Dmitry Yakovlevich Popov

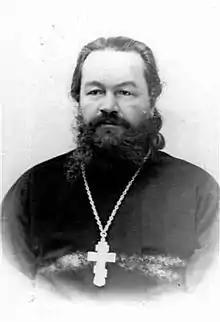
photo of 1902

Dmitry Yakovlevich Popov (pseudonyms — "D. Punimov" and "D. Ya. Podov", ; May 3, 1863, Vologda Governorate — October 9, 1921, Komi-Zyryan Autonomous Oblast) was a priest and revolutionary, who was expelled from the seminary because of his alcoholism. Later he became a head of a parochial school and a censor of translations from Komi language - he also wrote poems in this language. Popov was a deputy of the Fourth Imperial Duma from the Vologda Governorate between 1912 and 1917. During the February Revolution, he blessed revolutionary troops in front of Tauride Palace. After October 1917, he supported the bolsheviks, for which he was laicization of clergy. Later he became a member of the Komi-autonomist party and was accused of anti-Soviet activities.